AeroVironment FQM-151 Pointer

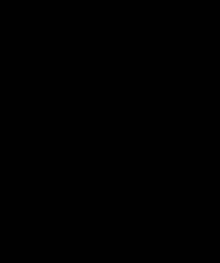

This article contains material that originally came from the web article by Greg Goebel, which exists in the Public Domain.